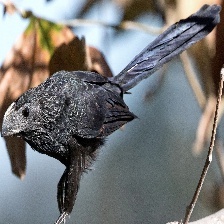
Species: GROVED BILLED ANI
Scientific name: CROTOPHAGA SULCIROSTRIS